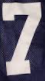
Number: 7